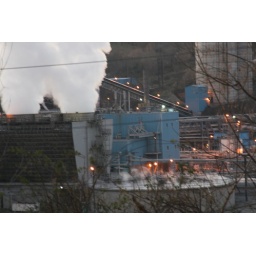
This is part of a paper plant in Covington, VA.